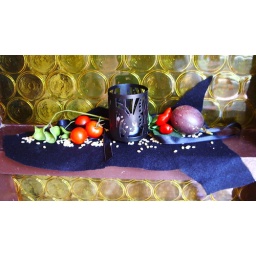
candle ledge beside the front door - jacaranda seed pod, toamtoes, chillis, passionfruit and grains